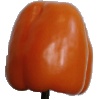
Label: Pepper Orange 1